Vembadithalam

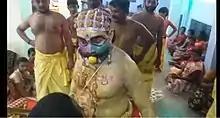

Mr. Shanmugaraj from Vembadithalam about 41 years doing this veramutti vesam as devotional service to God famous known in this area. Steps followed in this Veramutti having big devanga history. Entertainment includes an orchestra (both classical and western) and drama, etc. Marriamman and Kaliamman festivals are celebrated annually in the Tamil month of 'Panguni'. It is also a two to three-day festival, there will be activities like Thee Gundam (walking on fire), pongal (making sweet food for Amman) and vandi vedikkai (show of decorated vehicles or bullock carts with some themes) in the evening of last day.